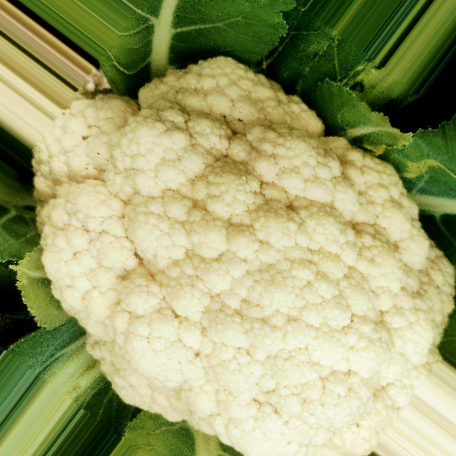
Label: Disease Free